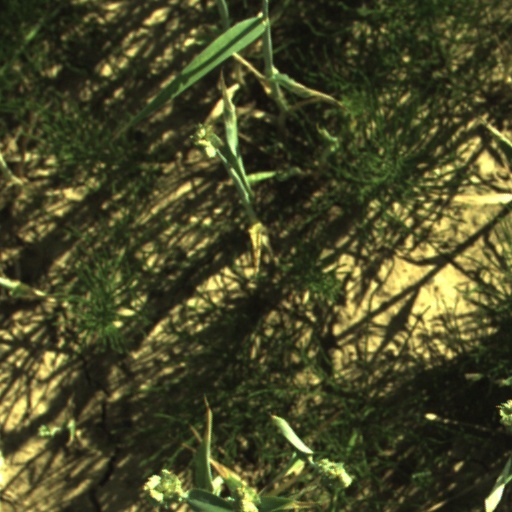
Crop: wheat